Checkout divider

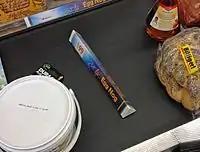
Checkout divider decorated with advertising

A checkout divider is a small sign or bar meant for placement between items on a conveyor belt at a checkout in a supermarket or other retail store. Its purpose is to separate one customer’s items from another’s.